Yaguajay, Cuba

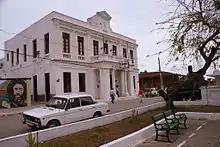
Yaguajay's town hall in front of town's central plaza

In 2022, the municipality of Yaguajay had a population of 53,375. With a total area of , it has a population density of .